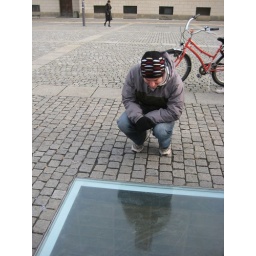
It was a library (with no books) under the ground to represent all of the lost knowledge.